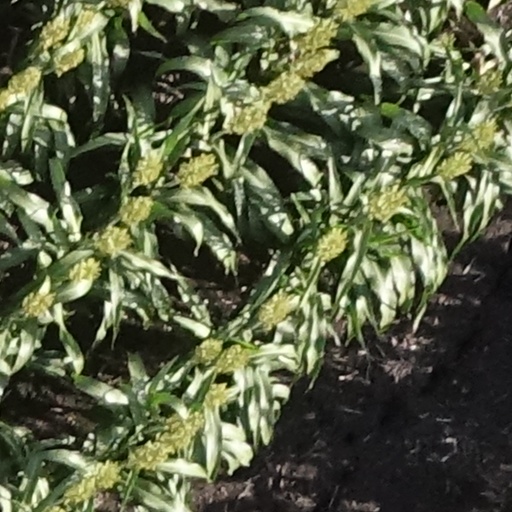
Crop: sorghum